Architecture of Sydney

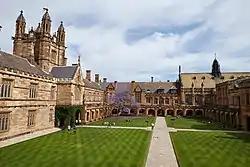
The ornate Gothic Revival University of Sydney

The British Government did not provide architects, builders to the new colony, or useful tools. Request for building tools were responded to tardily with more inappropriate tools, which was seen as a sign that the British Government was reluctant to invest money in a penal colony, even though the number of free settlers was increasing. Amateur builders took time to work out what local materials were suitable. Those significant buildings that were built were of such poor workmanship and materials that they needed constant maintenance. Lieutenant William Dawes produced a town plan for Sydney in 1790 but it was ignored in the under-resourced and often lawless society, and Sydney's layout still shows this lack of planning. The earliest significant buildings in Sydney were simple restrained Georgian buildings that were suited to the climate (often by virtue of deep verandahs), available materials and craftsmanship, and were based in a spirit of making do and improvisation.